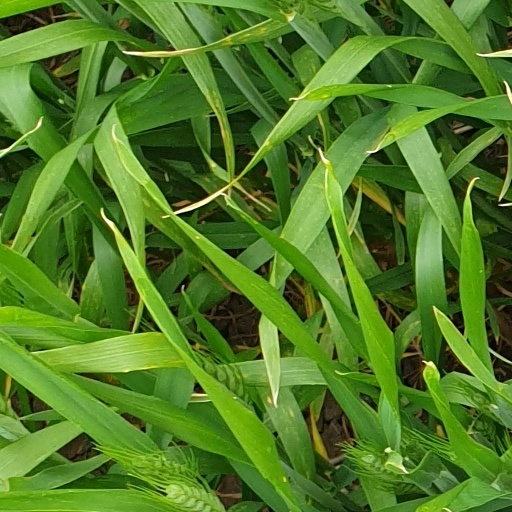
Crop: wheat